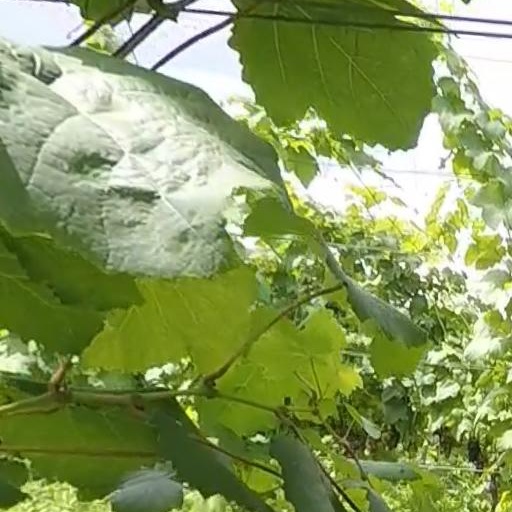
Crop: grape